The Black Hand (1968 film)

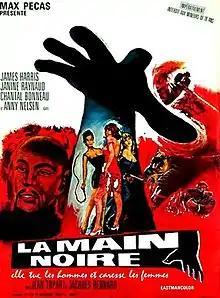

The Black Hand (French: La main noire, Italian: La mano nera) is a 1968 French-Italian crime thriller film directed by Max Pécas and starring Janine Reynaud, Chantal Nobel and Jean Topart.